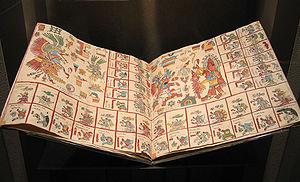
Les peuples de Mésoamérique utilisaient différents systèmes d'écriture et une forme originale de manuscrit qui était appelée codex ou encore parfois « livre peint ».